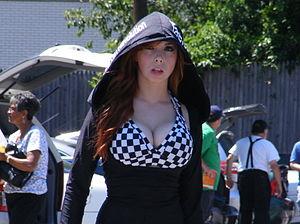
Taeler Conrad-Mellen plus connue sous le nom de Taeler Hendrix est une catcheuse travaillant à la Ring of Honor. Elle est connue pour avoir également travaillé à la Total Nonstop Action Wrestling.